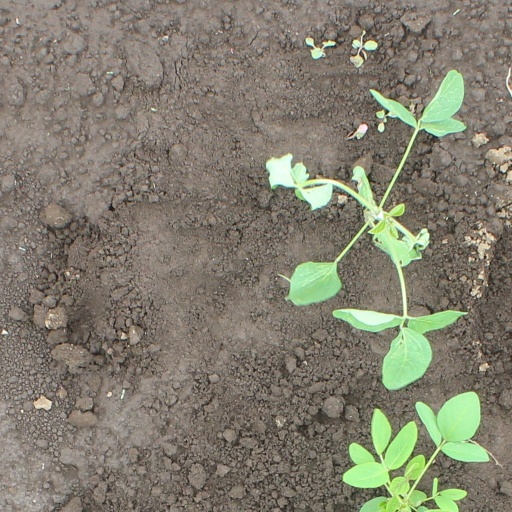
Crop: soybean